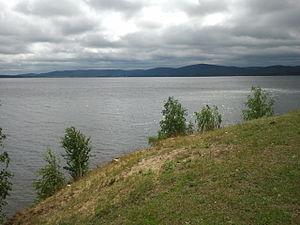
Le Lac Itkoul est un lac de Russie, situé au sud-est de l'Oural, dans l'oblast de Tcheliabinsk. Il est classé comme monument de la nature depuis 2008.